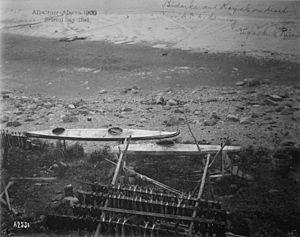
La rivière Ugashik est une rivière d'Alaska aux États-Unis, de 67 kilomètres de long. Elle prend sa source dans le lac Ugashik inférieur, dans la péninsule de l'Alaska, et se jette dans la baie d'Ugashik, dans la mer de Béring.